BYU College of Fine Arts and Communications

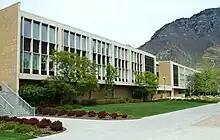
Franklin S. Harris Fine Arts Center (HFAC), at the heart of BYU's Provo, Utah, campus

In the 1958, the university allotted a portion of its budget to construct a fine arts center. The building was projected to cost $5 million, 80 percent of which came directly from the LDS Church. Internationally acclaimed architect William L. Pereira was hired to design the building and construction on the Franklin S. Harris Fine Arts Center (HFAC) began in 1962. It was completed in 1964 at a cost of $7 million making it the most expensive building on campus at the time. While the HFAC was under construction, another major change was made to the college – the university's administration approved the addition of a Department of Communications to the growing college.